Protist

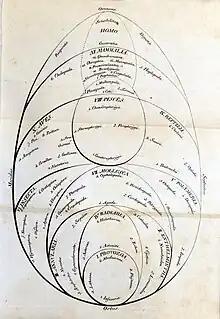
Goldfuss' system of life, introducing the Protozoa within animals.

Many flagellates and probably all motile algae exhibit a positive phototaxis (i.e. they swim or glide toward a source of light). For this purpose, they exhibit three kinds of photoreceptors or "eyespots": (1) receptors with light antennae, found in many green algae, dinoflagellates and cryptophytes; (2) receptors with opaque screens; and (3) complex ocelloids with intracellular lenses, found in one group of predatory dinoflagellates, the Warnowiaceae. Additionally, some ciliates orient themselves in relation to the Earth's gravitational field while moving (geotaxis), and others swim in relation to the concentration of dissolved oxygen in the water.